Bibi Torriani

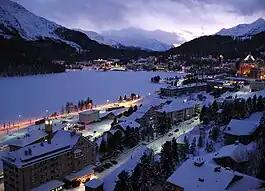
St. Moritz ("pictured"), where Torriani was born, and competed in the 1928 and 1948 Winter Olympic Games

Torriani's professional career began as a member of EHC St. Moritz during the 1927–28, and 1928–29 seasons. In his first season with St. Moritz, he won the 1927–28 Swiss National Ice Hockey Championship.